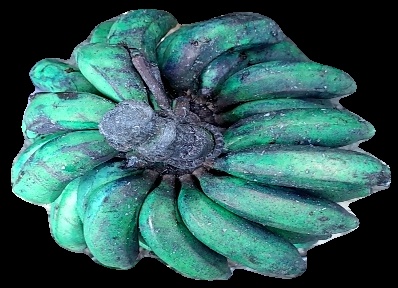
Variety: rasbale
Grade: grade3